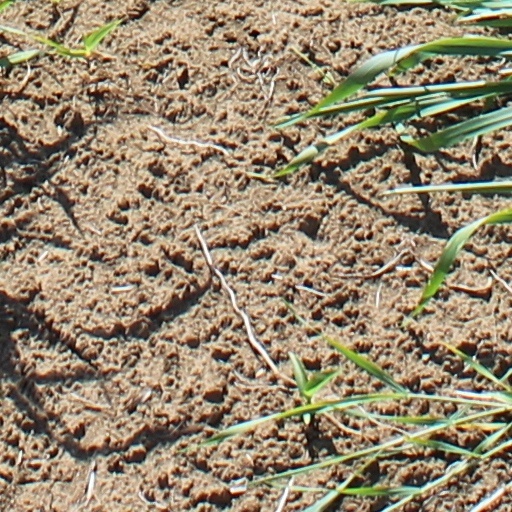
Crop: wheat